Experience economy

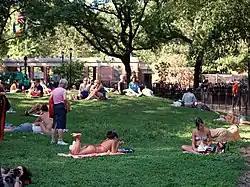
Public parks were initially set aside for leisure, recreation and sport.

Pine and Gilmore's thesis has been criticized as an example of an overhyped business philosophy that emerged from the dot-com bubble during a period in which a rising U.S. economy was tolerant of high prices and inflated claims and imposed no limitations of supply or investment. Detractors contrast it with other service-economy theses, such as that laid out in "Natural Capitalism", which places a clear focus on making measurably better use of scarce resources, usually considered to be the basis of economics. They claim that service management should stress efficiency over effectiveness.